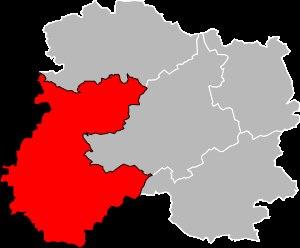
L’arrondissement d’Épernay est une division administrative française, située dans le département de la Marne et la région Grand Est.